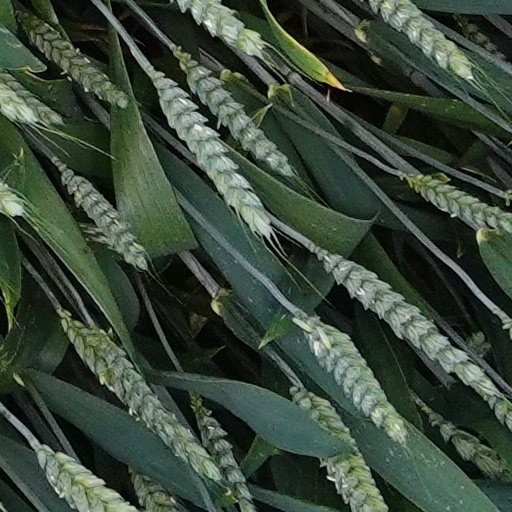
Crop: wheat